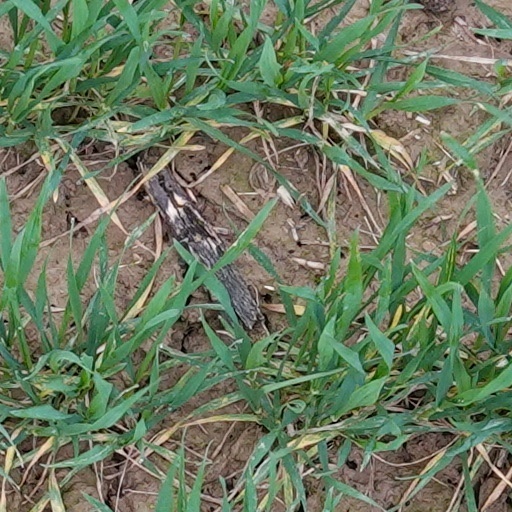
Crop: wheat